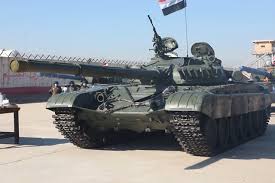
Label: T-72